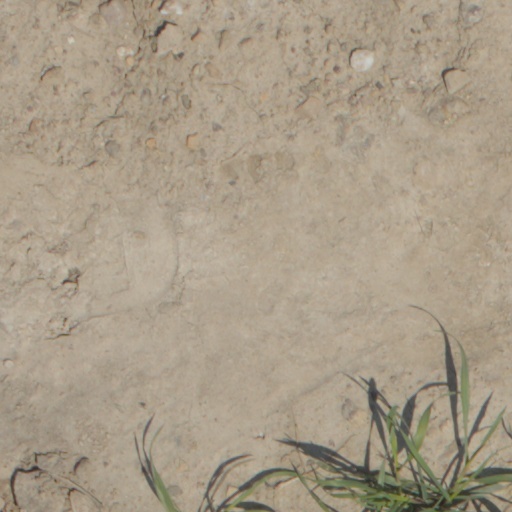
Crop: wheat